Statue of Liberty

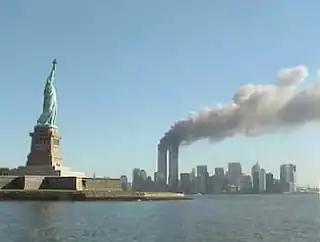
The Statue of Liberty on September 11, 2001, as the Twin Towers of the World Trade Center burn in the background

Even with these efforts, fundraising lagged. Grover Cleveland, the governor of New York, vetoed a bill to provide $50,000 for the statue project in 1884. An attempt the next year to have Congress provide $100,000, sufficient to complete the project, also failed. The New York committee, with only $3,000 in the bank, suspended work on the pedestal. With the project in jeopardy, groups from other American cities, including Boston and Philadelphia, offered to pay the full cost of erecting the statue in return for relocating it.